St. Mary's Church (South River, New Jersey)

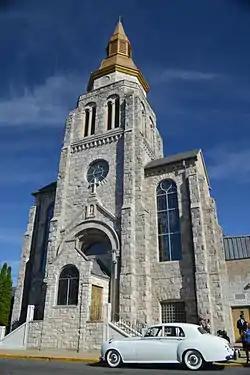

St. Mary of Ostrabrama is a historic Polish Roman Catholic church at the junction of Jackson Street and Whitehead Avenue in South River, Middlesex County, New Jersey, United States.